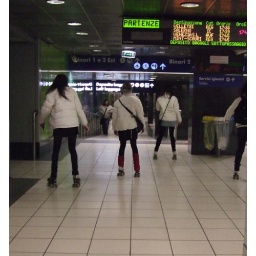
Roller skating girls in Rome train station